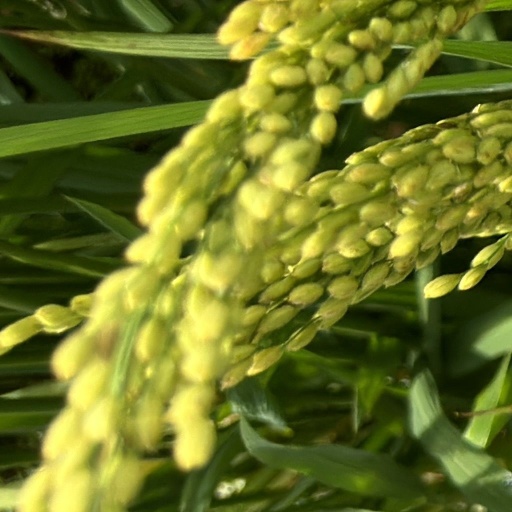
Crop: rice